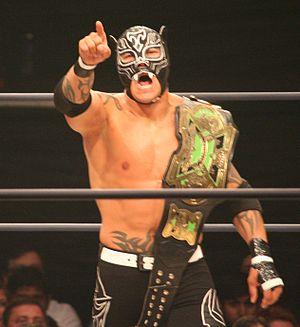
Extreme Tiger est un catcheur mexicain.